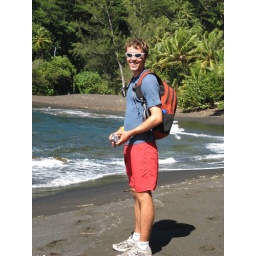
C-ut, standing on black sand beach near the Arahoho Blowhole